Jackie Hoffman

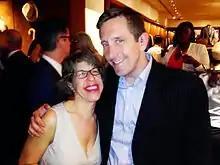
Hoffman at the "Wall Street Journal's" Tony Awards party with Brian Doherty of the AICP

Hoffman has acted in the movies "Kissing Jessica Stein", "Mo' Money", "Garden State", "Down", "Queer Duck: The Movie", "", and "A Dirty Shame", and was the voice of the Water Cooler in "Robots".